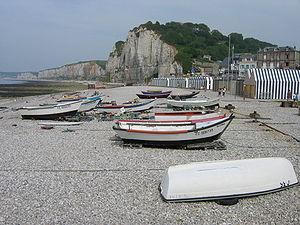
Yport, vu vers Fécamp (nord)
Yport est une commune française située dans le département de la Seine-Maritime en région Normandie.